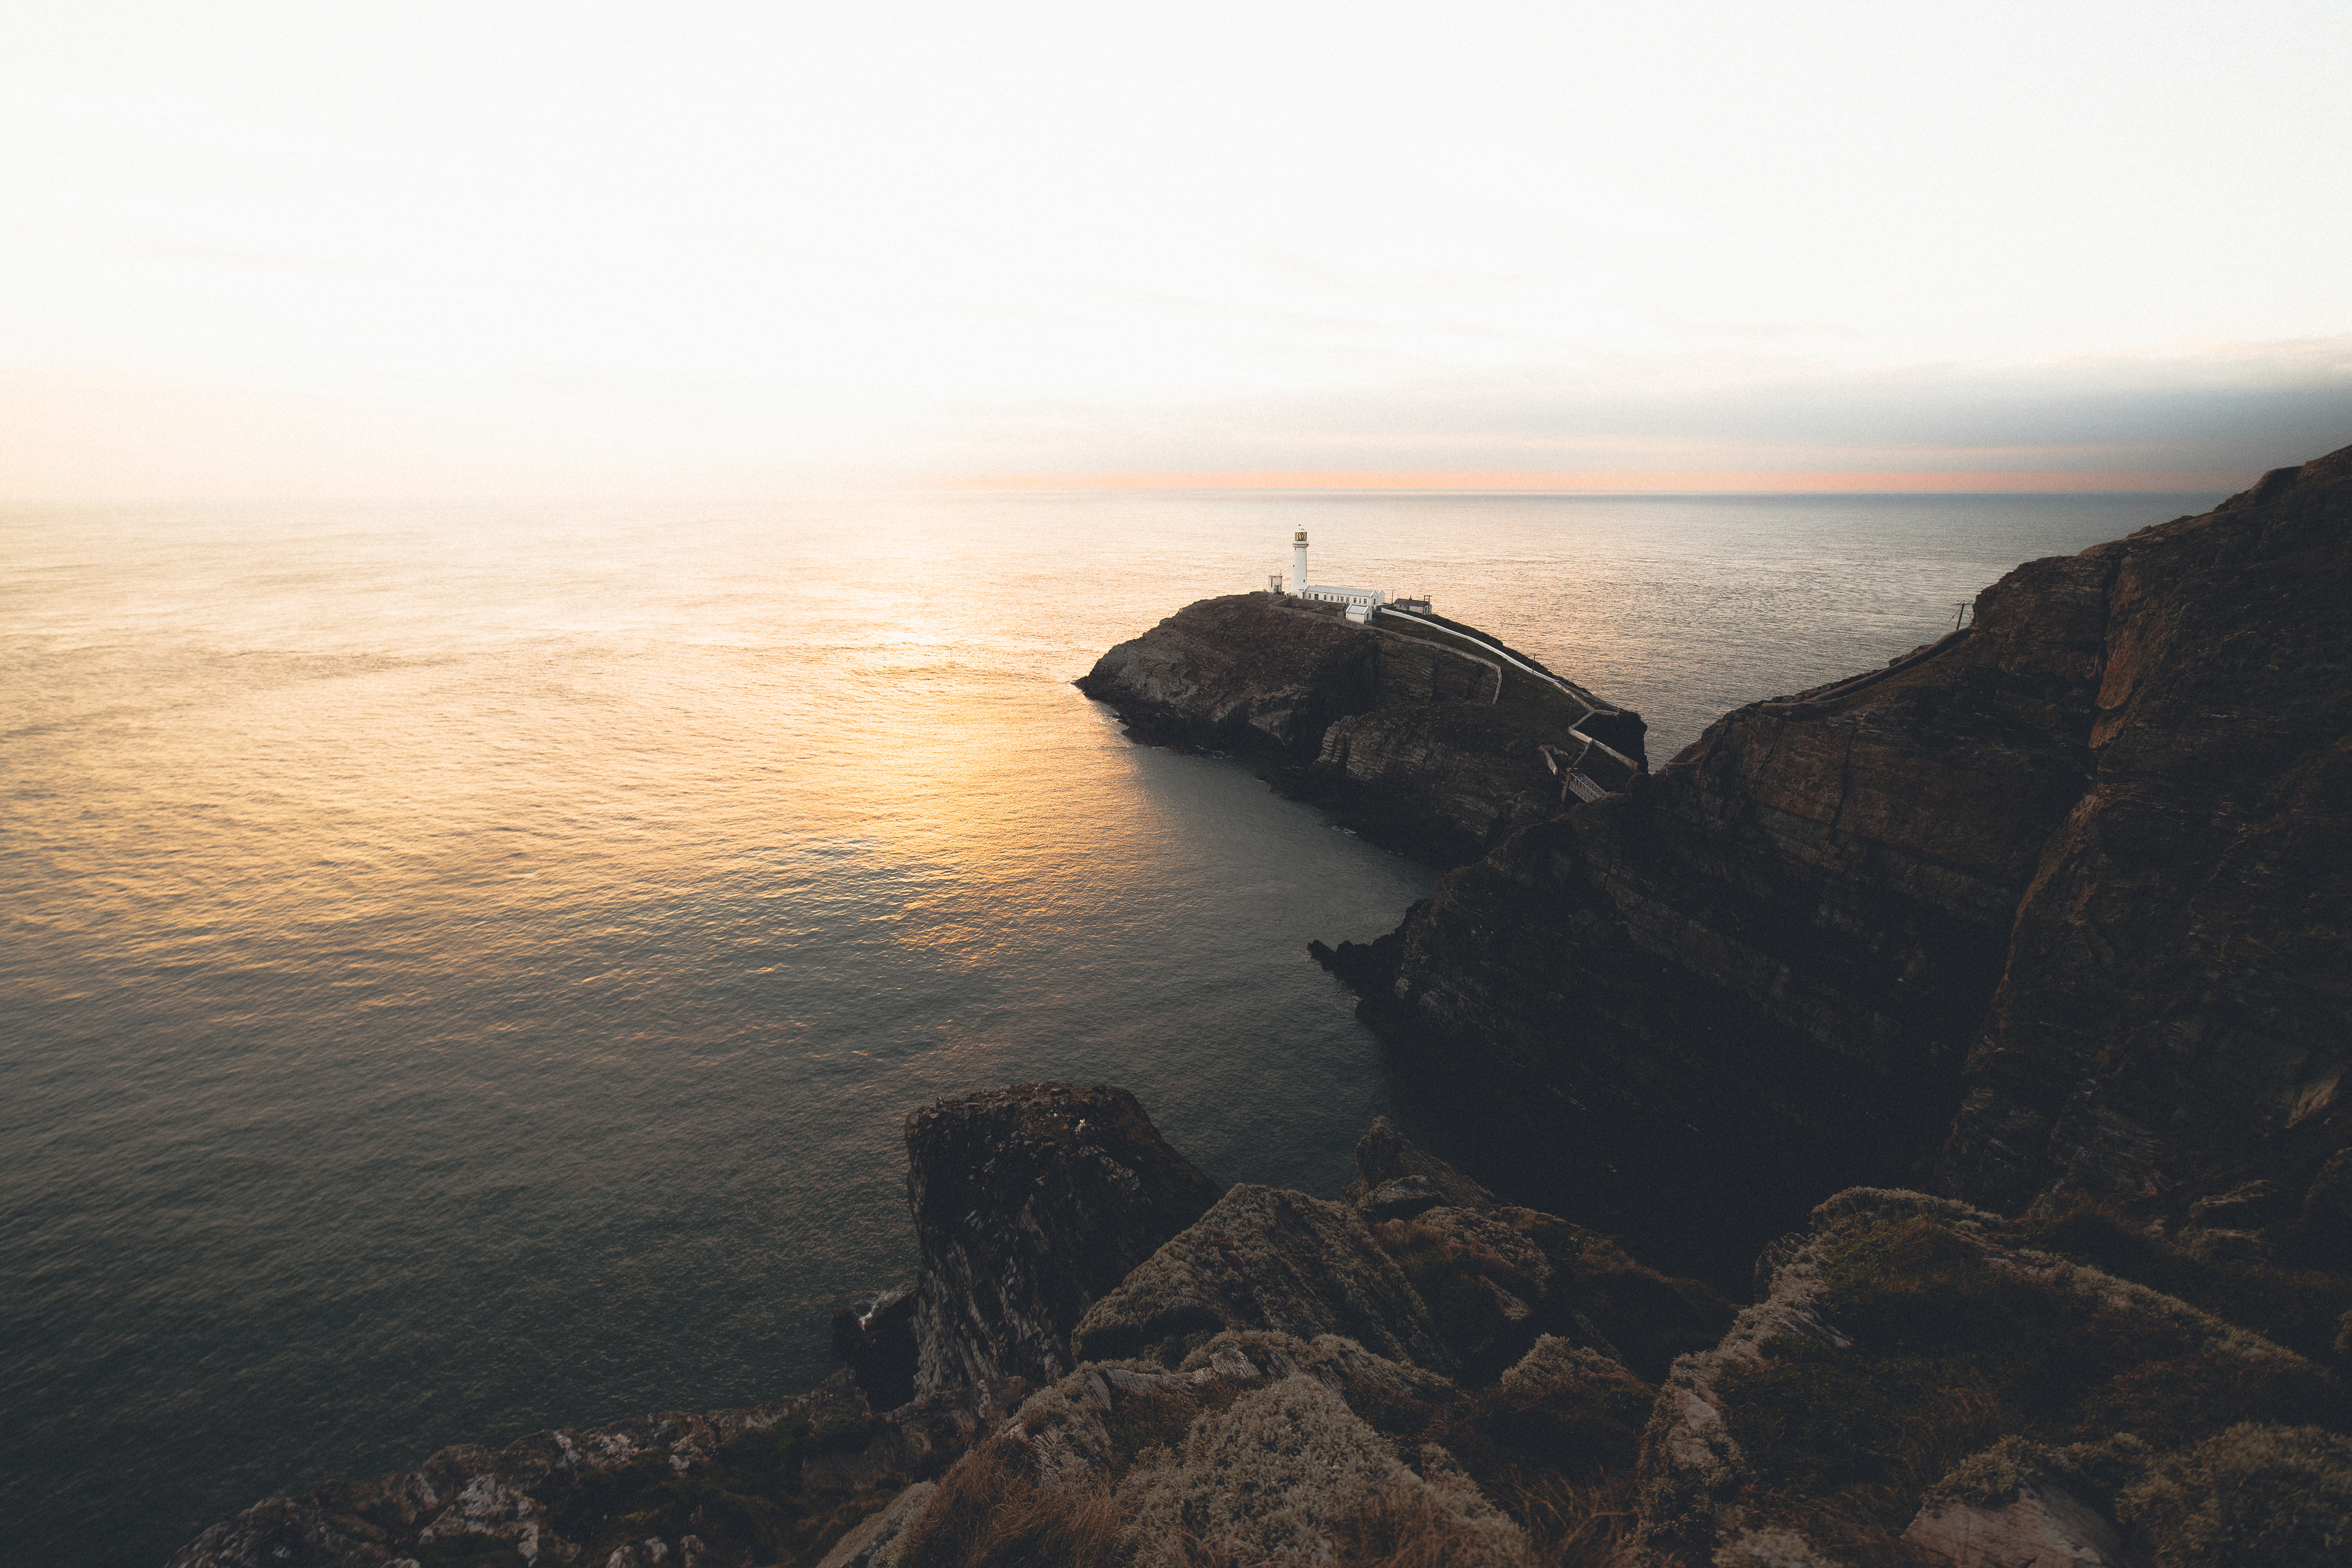
sea, coast, rock, ocean, horizon, mountain, sunrise, sunset, morning, shore, wave, dawn, cliff, dusk, evening, reflection, bay, terrain, body of water, loch, cape, atmospheric phenomenon